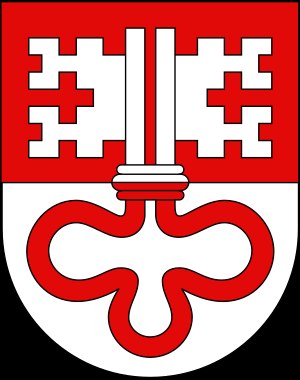
Unterwalden
Unterwaldens gamle våben, som anvendtes i 1600- og 1700-talet.
Unterwalden er en gammel kanton i Schweiz syd for Vierwaldstättersee. Kantonen er i dag delt op i de to halvkantoner Nidwalden og Obwalden. Unterwalden grundlagde sammen med kantonerne Uri og Schwyz det schweiziske edsforbund i 1291 på Rütli.